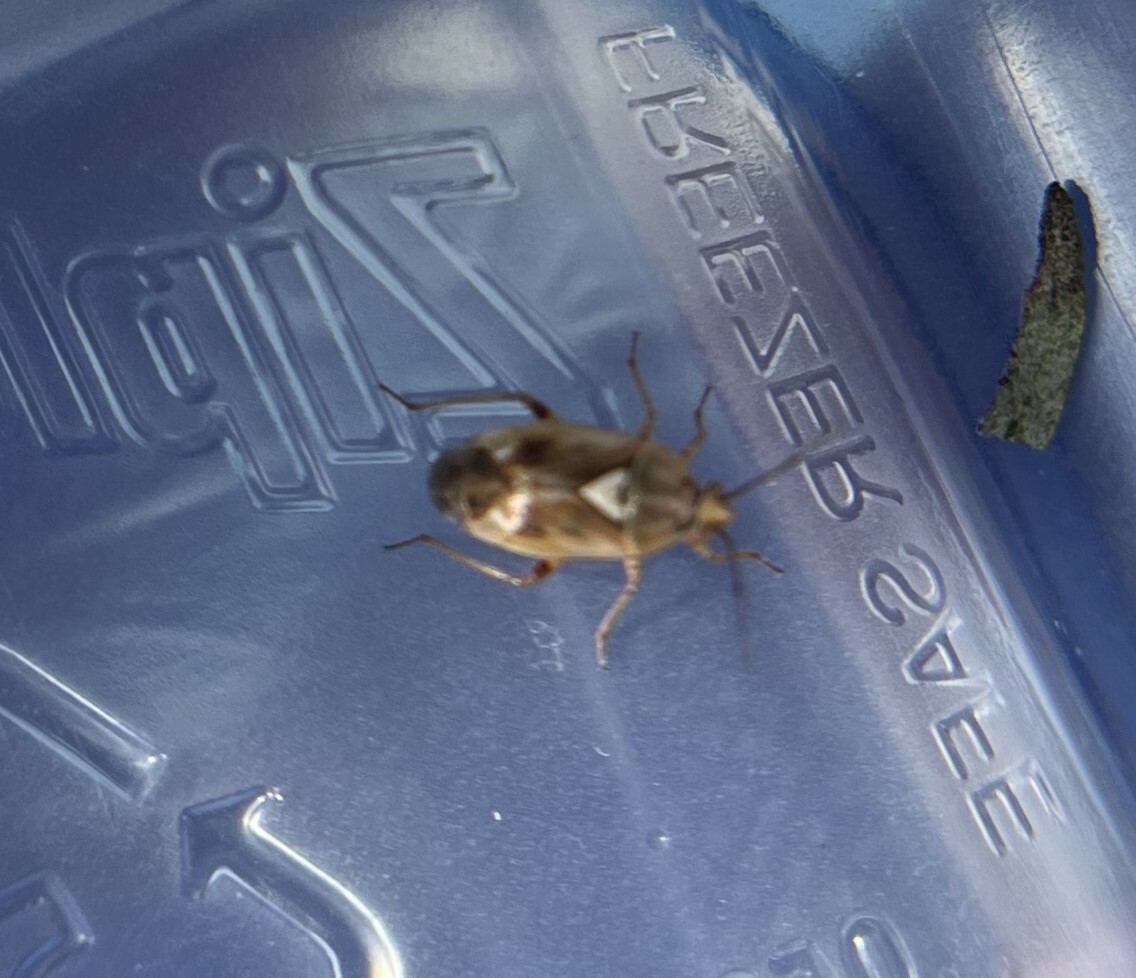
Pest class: lygus_bug